Uchihara Station

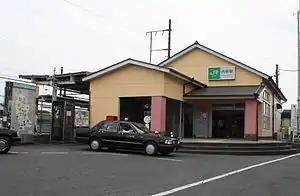
Uchihara Station, September 2009

is a railway station located in the city of Mito, Ibaraki Prefecture, Japan operated by the East Japan Railway Company (JR East). It is also a freight depot for the Japan Freight Railway Company (JR Freight).